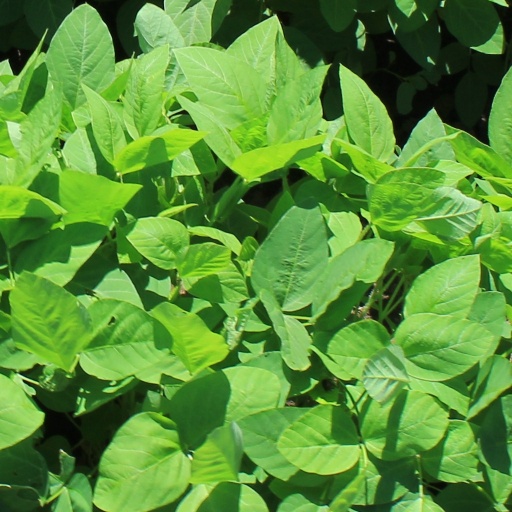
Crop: soybean